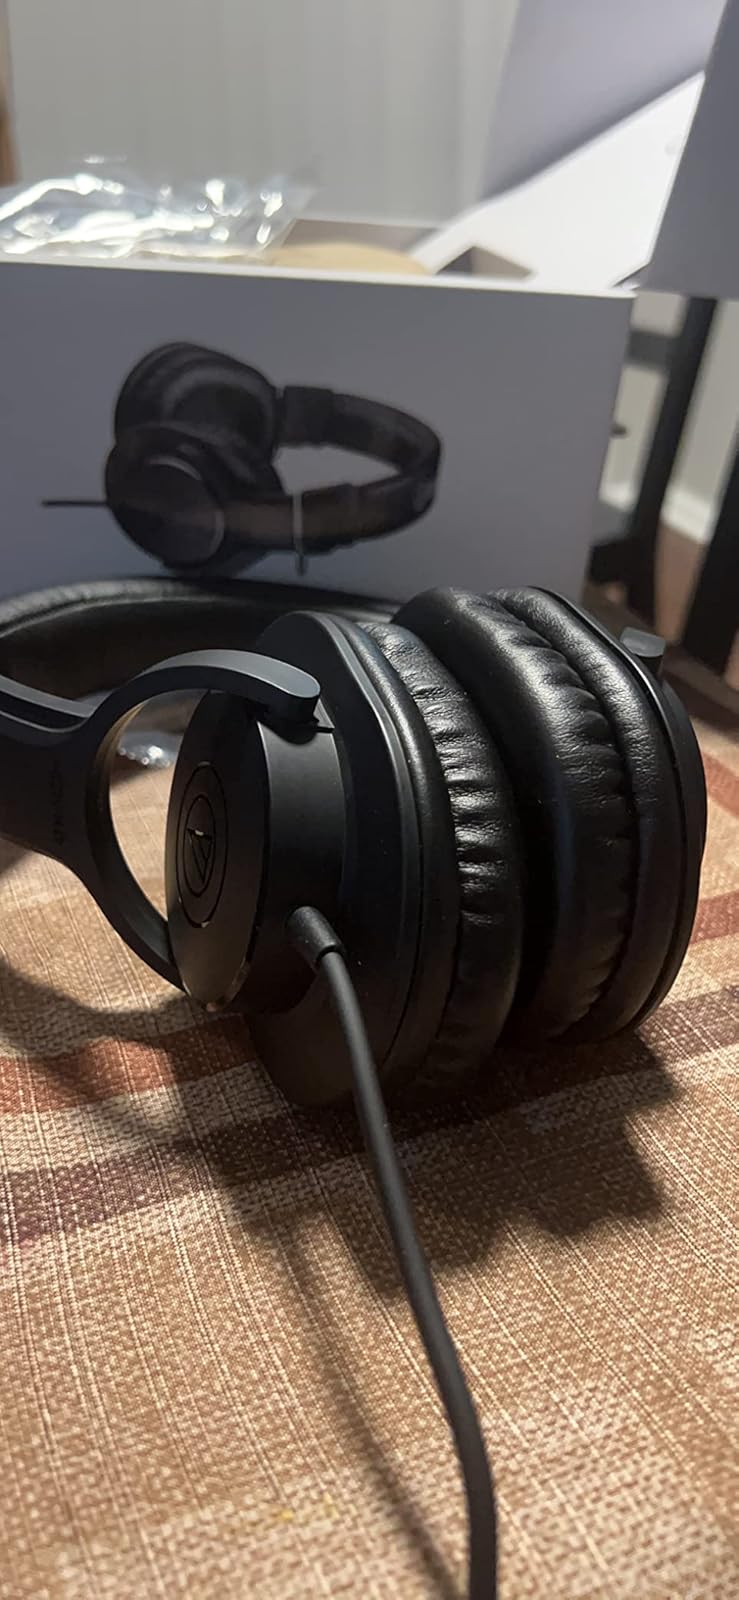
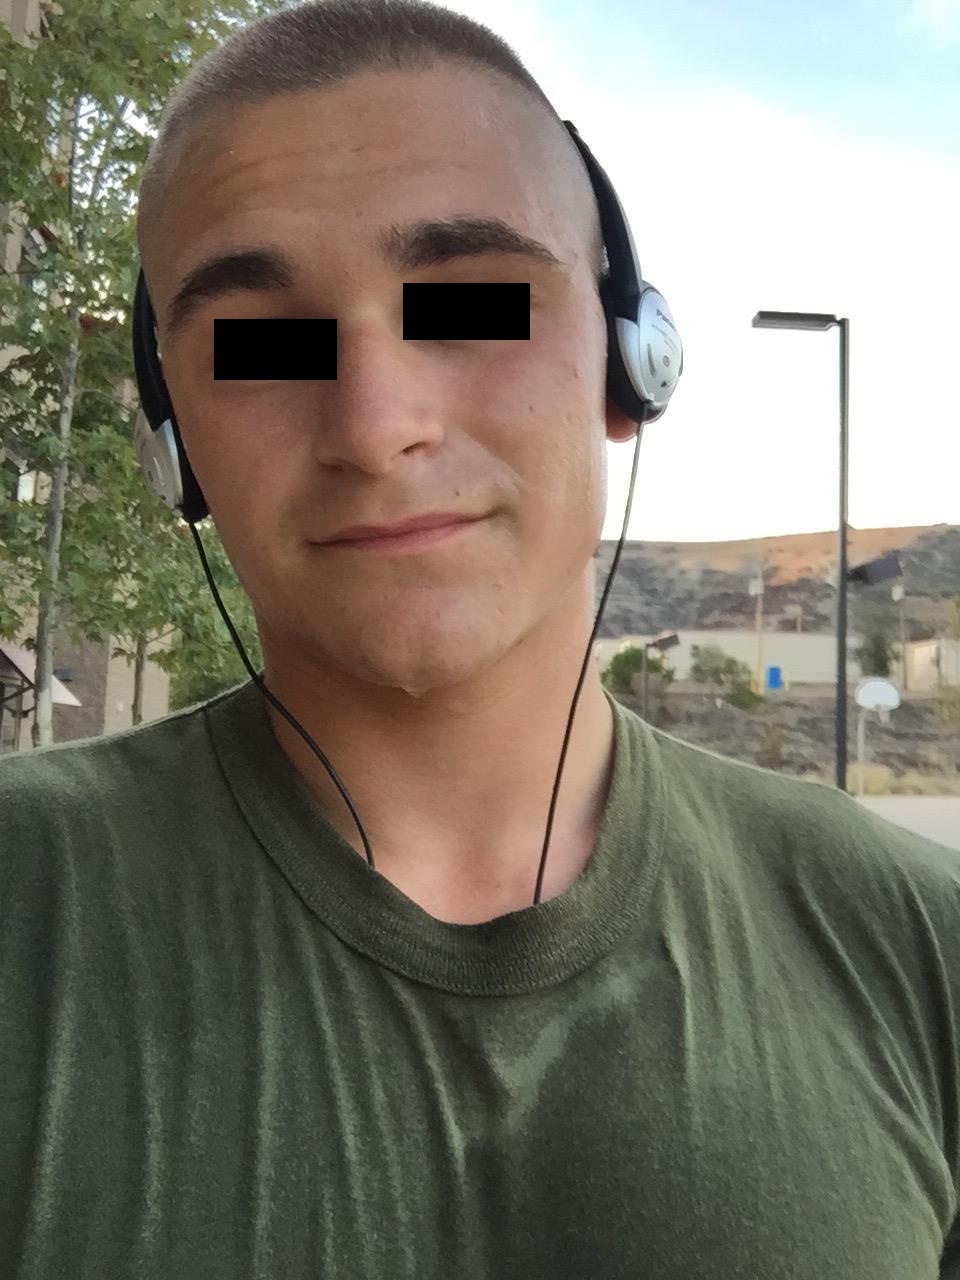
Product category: headphones
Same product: no